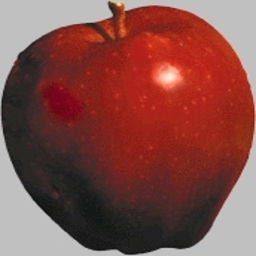
Label: Apple